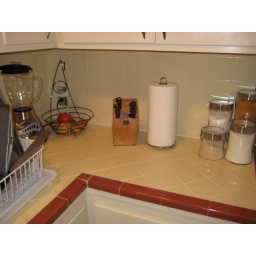
new canisters, knife block, and fruit bowl in kitchen